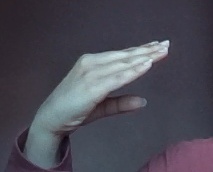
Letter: jeem